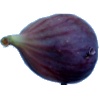
Label: Fig 1